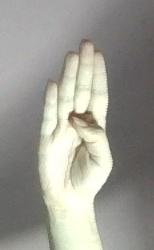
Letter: kaaf